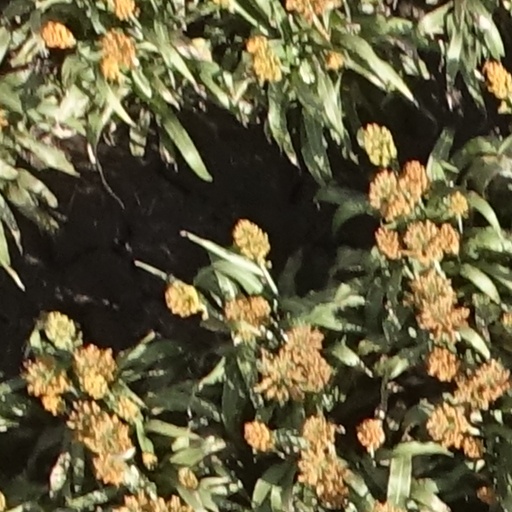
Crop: sorghum